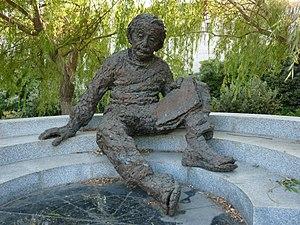
Albert Einstein né le 14 mars 1879 à Ulm, dans le Wurtemberg, et mort le 18 avril 1955 à Princeton, dans le New Jersey, est un physicien théoricien. Il fut successivement allemand, apatride, suisse et de double nationalité helvético-américaine. Il épousa Mileva Marić, puis sa cousine Elsa Einstein.
L'Académie israélienne des sciences et lettres, basée à Jérusalem, fut créée en 1961 par l'État d'Israël afin d'encourager les contacts entre chercheurs en sciences et lettres en Israël, d'entretenir le gouvernement des projets de recherche d'importance nationale, et de promouvoir l'excellence académique. Elle compte 102 des plus éminents chercheurs d'Israël. Le siège de l'Académie est situé à proximité immédiate de la résidence du président d'Israël.